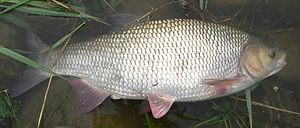
Rimte
Rimte (Leuciscus idus)
Rimte (Leuciscus idus)
En Rimte eller emde er en karpefisk.